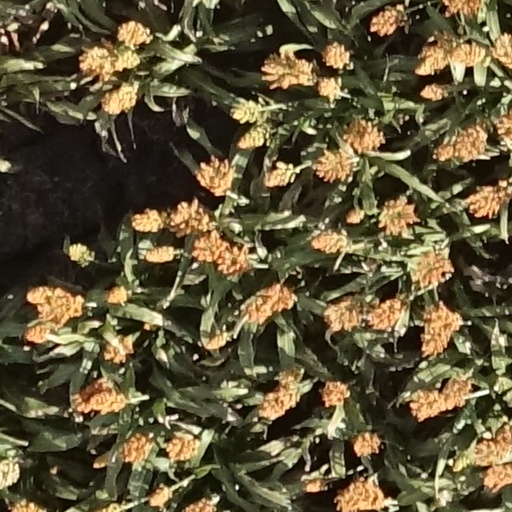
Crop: sorghum